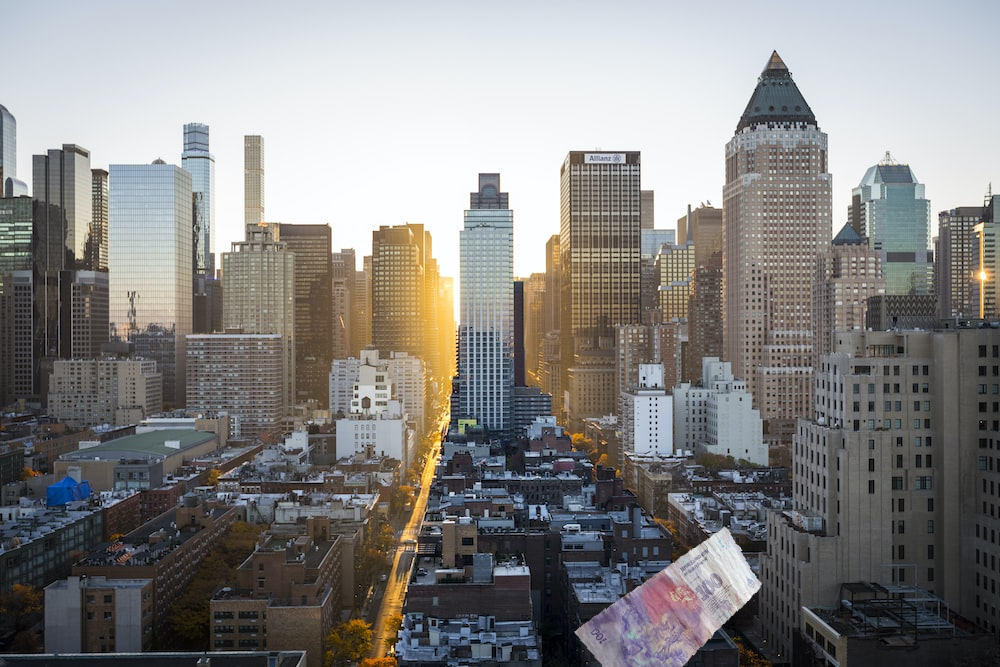
Denominación: 100